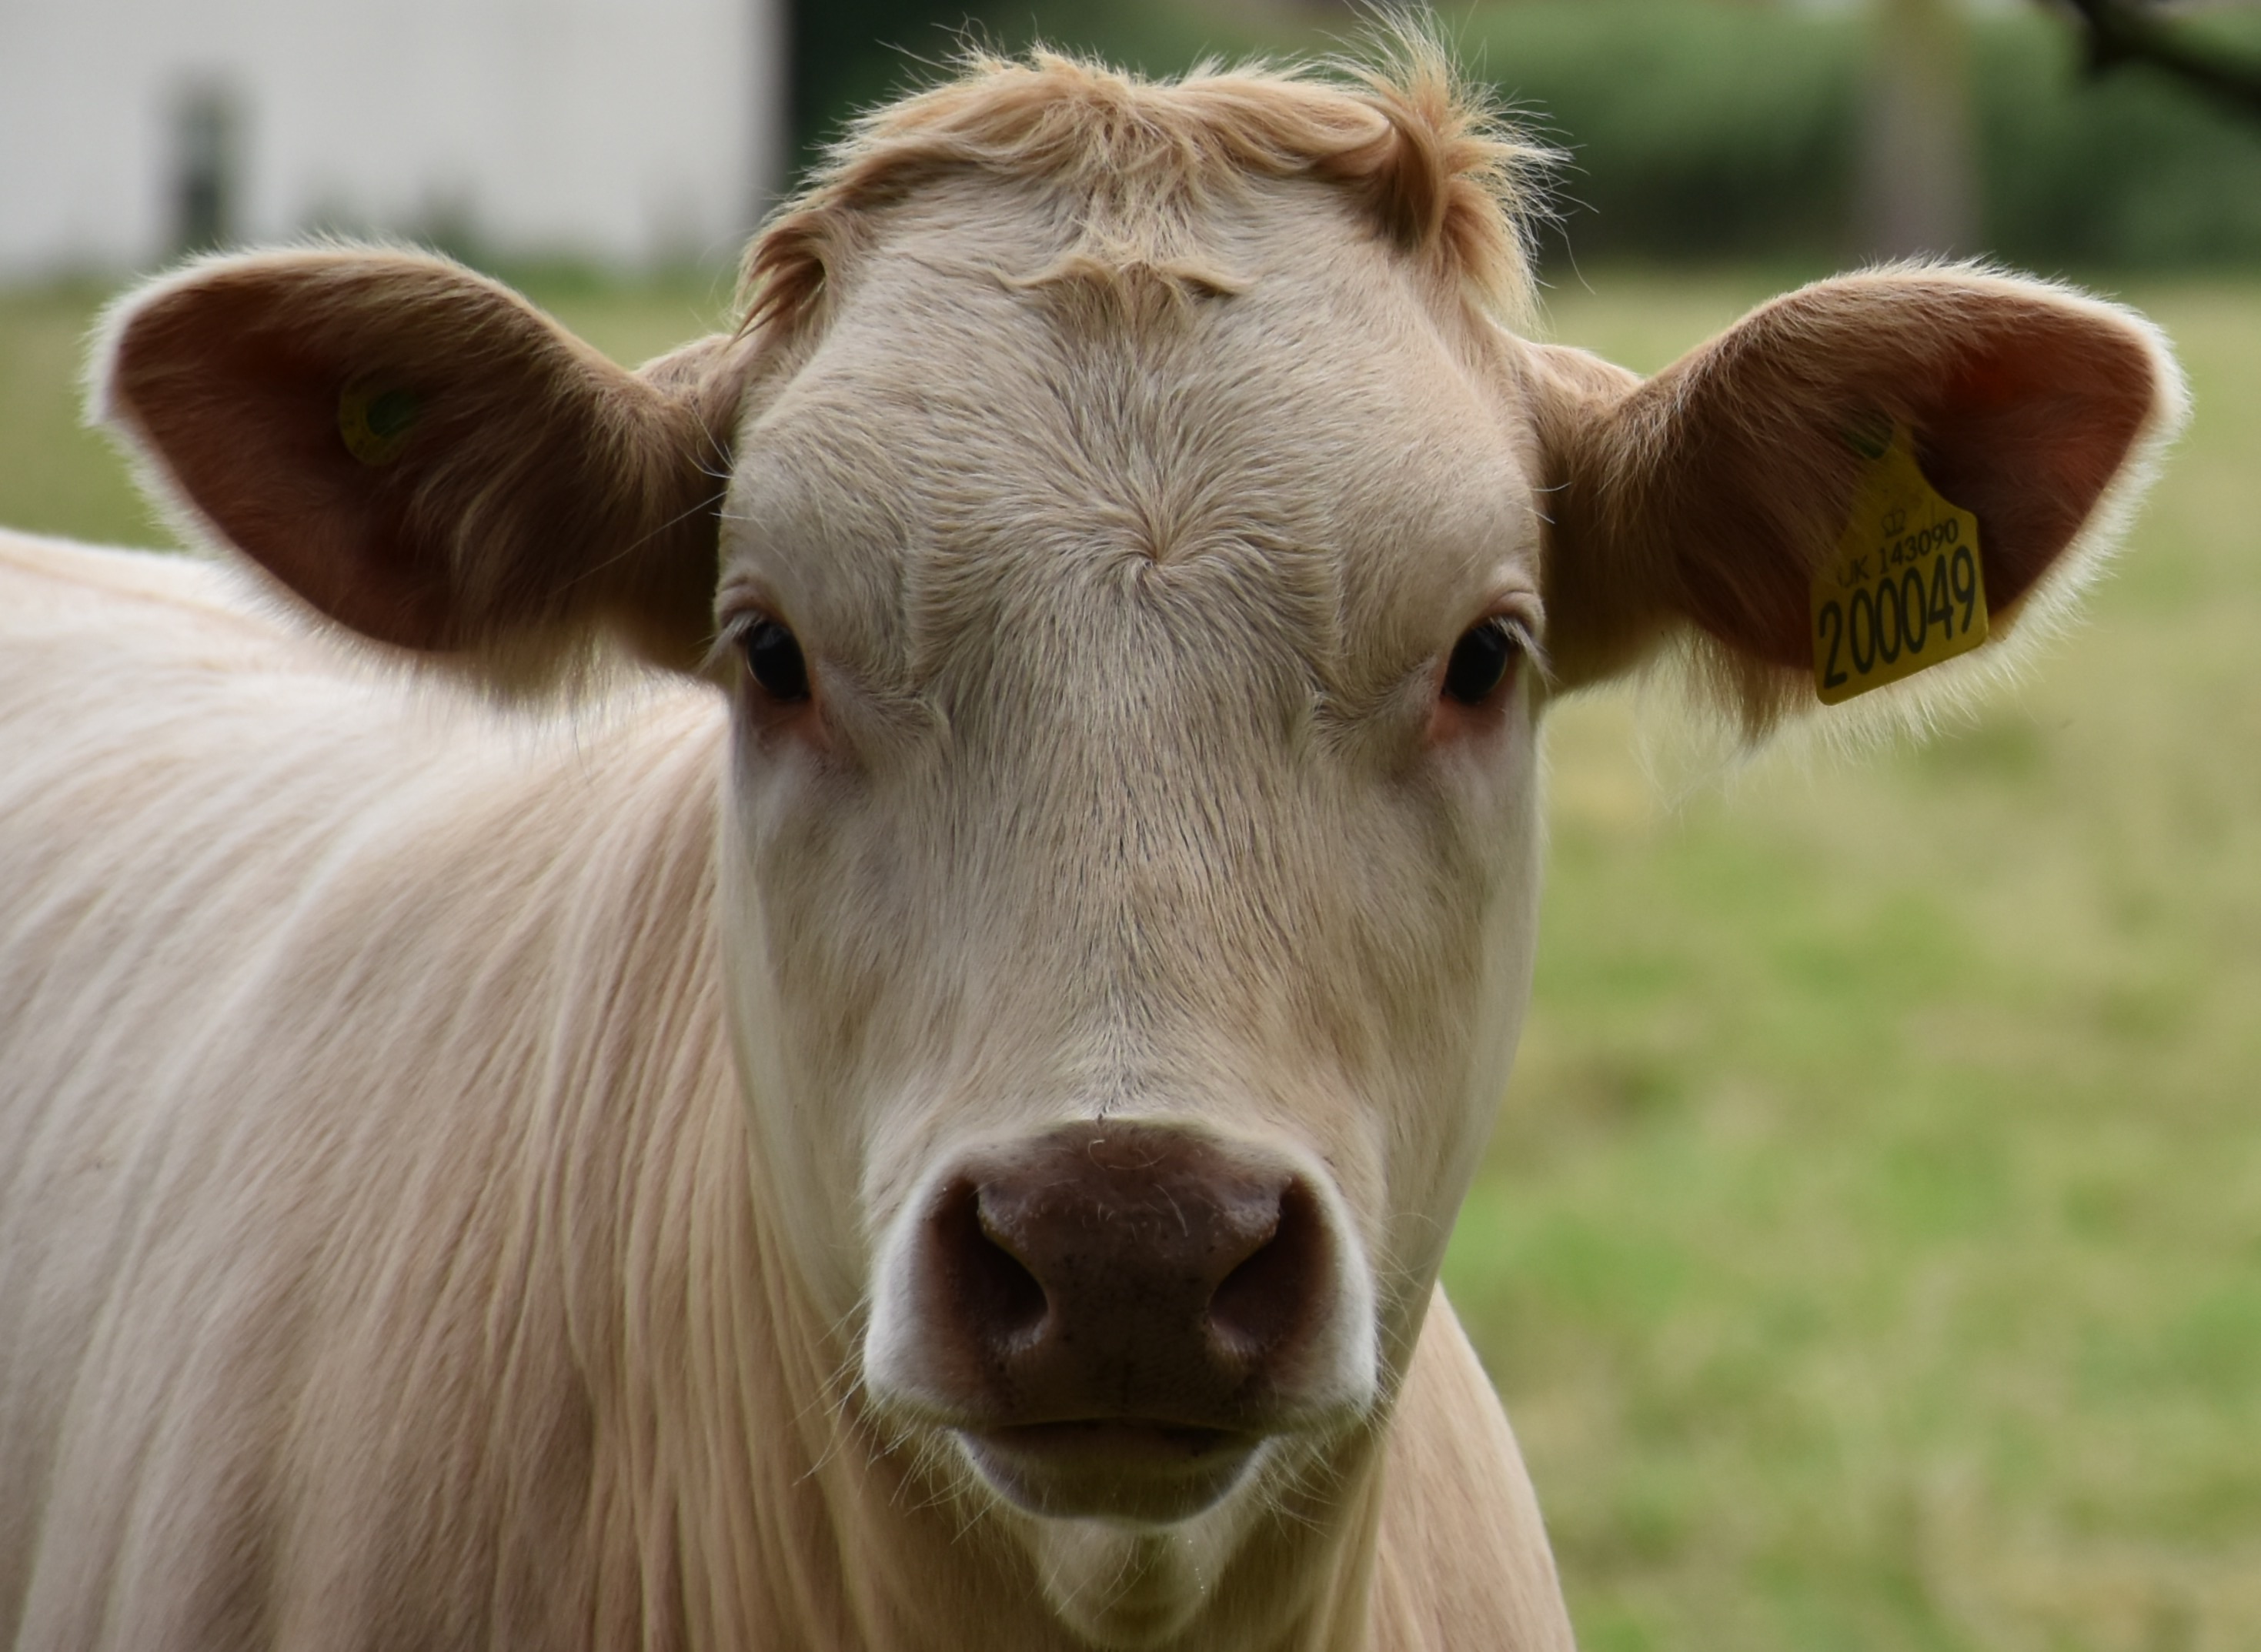
grass, field, meadow, wildlife, pasture, grazing, mammal, fauna, calf, close up, vertebrate, dairy cow, cattle like mammal